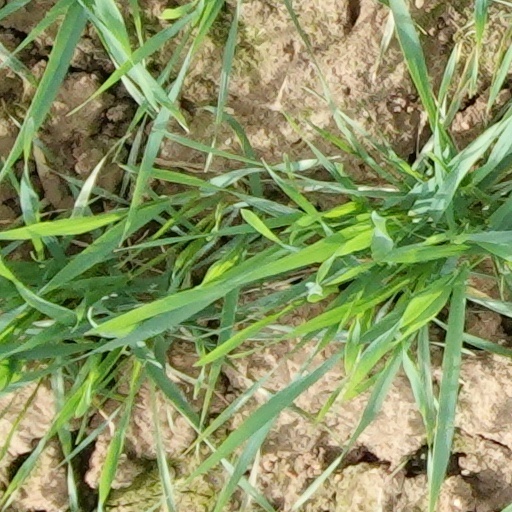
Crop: wheat